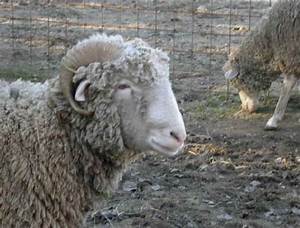
Label: pecora